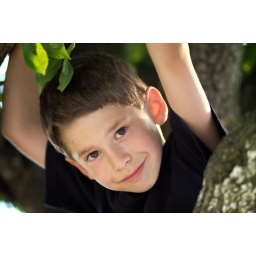
The boy in a tree